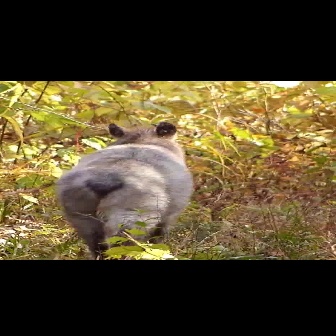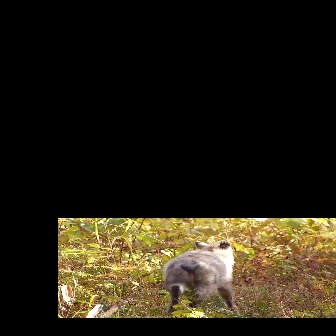
  Please identify the target specified by the bounding box [54,121,192,260] in the first image and locate it in the second image. Return the coordinates in [x_min,y_min,x_max,y_max] format.
Answer: [162,240,239,317]